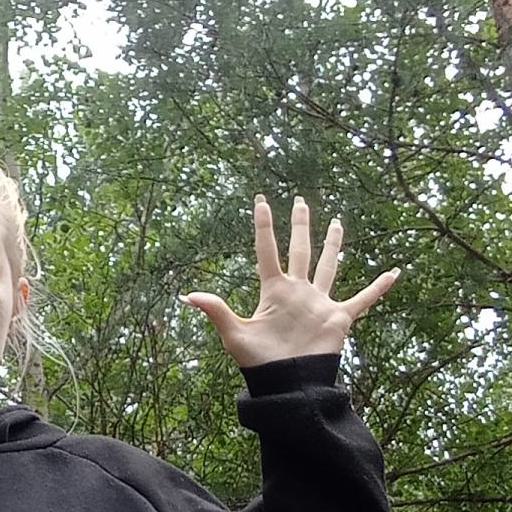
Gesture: palm